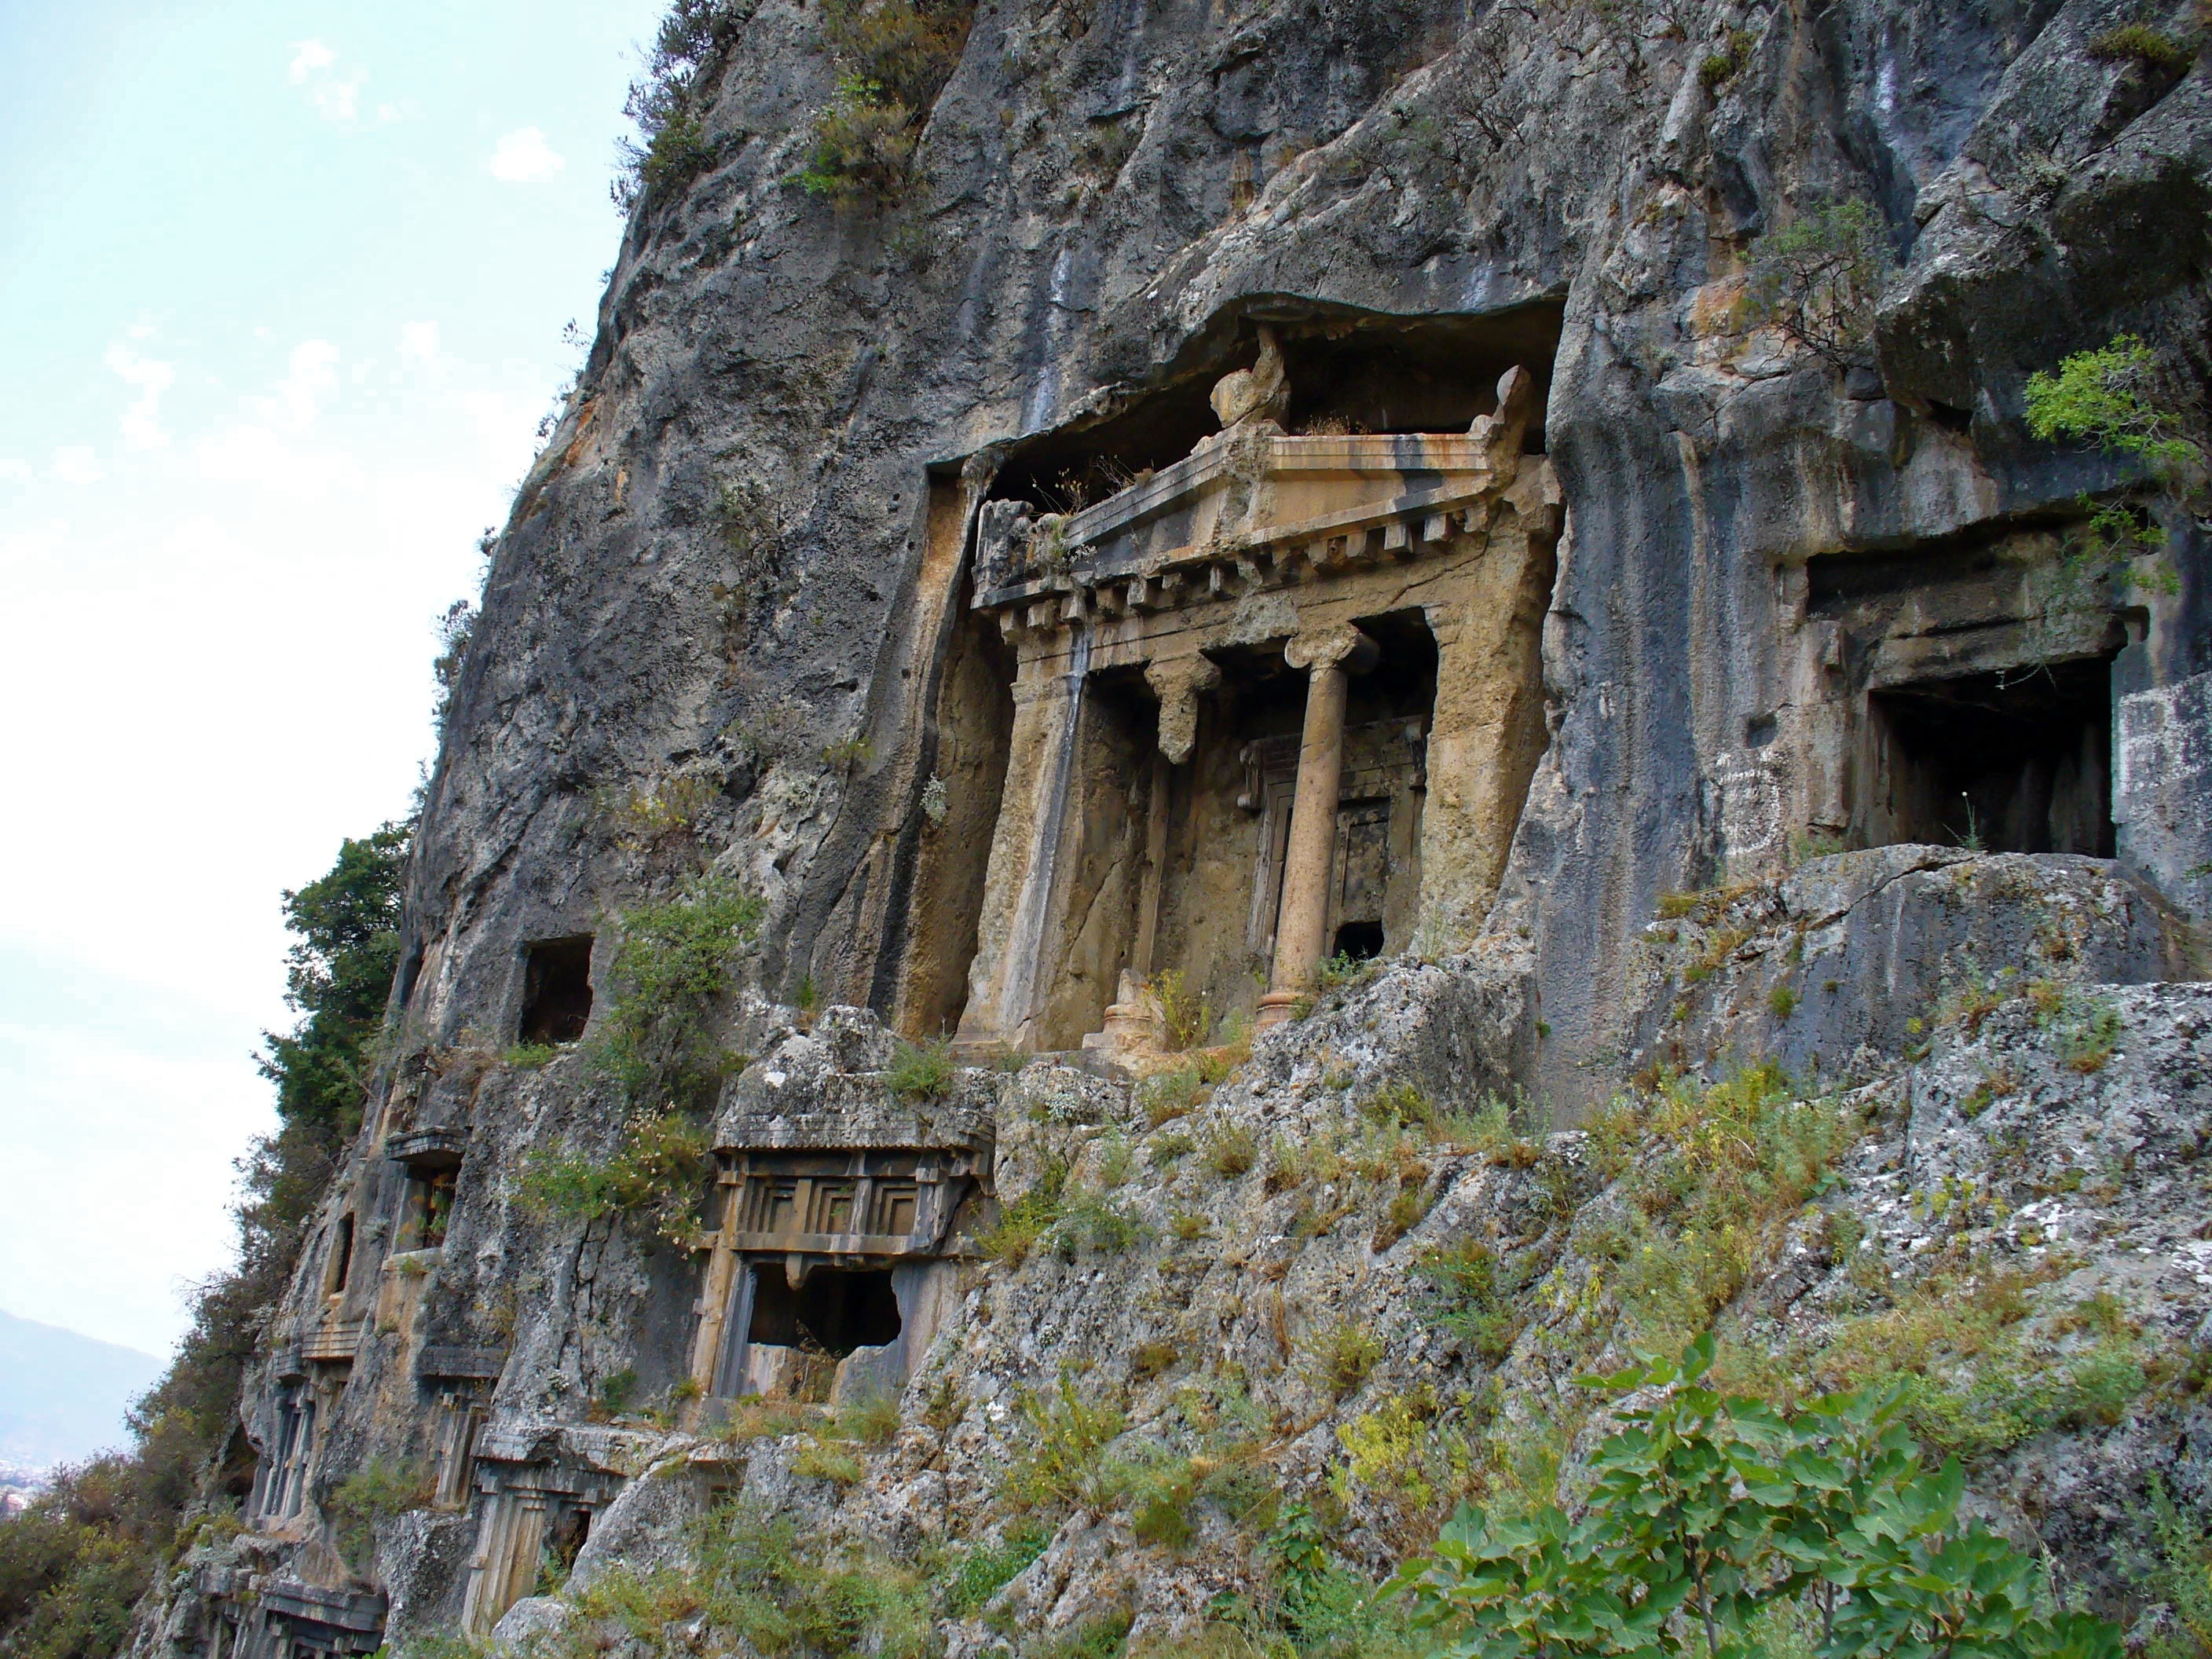
landscape, nature, outdoor, mountain, architecture, building, old, wall, stone, summer, tourist, travel, village, cliff, scenic, scenery, ancient, landmark, abandoned, chapel, attraction, tourism, brick, place of worship, blue sky, trees, hills, rubble, temple, ruins, houses, turkey, monastery, shrine, culture, history, historical, caves, ruined, archaeological site, unesco world heritage site, historic site, ancient history, cliff face